Waynesville Engine House and Lockup

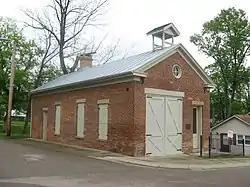

The Waynesville Engine House and Lockup, at 260 Chapman St. in Waynesville, Ohio, was built in 1881. It was listed on the National Register of Historic Places in 1999. It has also been known as the Waynesville Lockup.